Bridge in Williams Township

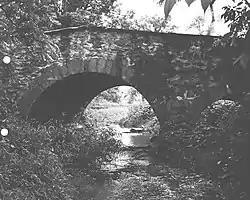
Bridge in Williams Township in 1982

Bridge in Williams Township is a historic stone arch bridge spanning Frey's Run at Williams Township, Northampton County, Pennsylvania. It was built in 1857, and is a triple-span, camelback shaped bridge. The bridge property measures 80 feet long and 25 feet wide, and each semi-circular arch measures 15 feet wide and 10 feet long.